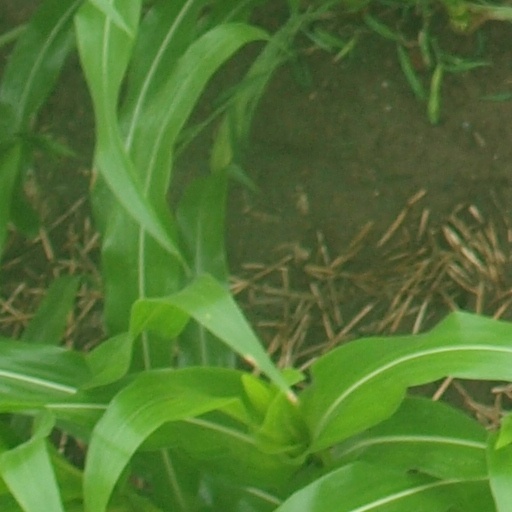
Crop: maize; corn